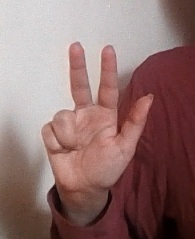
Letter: al